Diego de Medrano

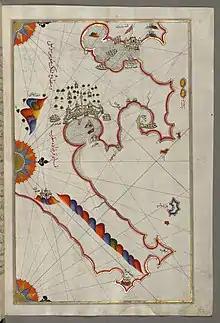
Historic map of Tunis by Piri Reis. The Walters Art Museum.

In 1571, Captain Diego de Medrano served as a Squadron General in the Holy League and participated in the victorious battle of Lepanto against the Ottoman Empire in the Gulf of Patras. According to the historian Francisco Mosquera de Barnuevo, Diego de Medrano was a soldier of great determination and experience. During the battle of Lepanto, Captain Diego de Medrano personally commanded the "Fortuna de Napoli" galley, with a "Fortuna" as an ensign. General Diego de Medrano commanded four Neapolitan galleys, leading a force of 400 sailors and 110 artillery pieces while overseeing 900 enslaved rowers.